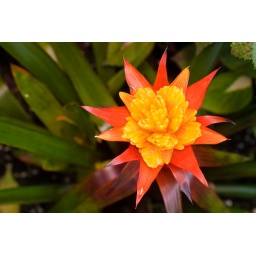
This flower was growing in the humid butterfly house in Strong Museum in Rochester, NY.